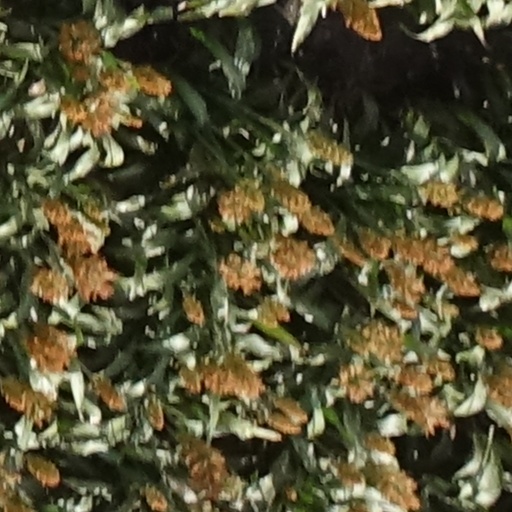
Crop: sorghum